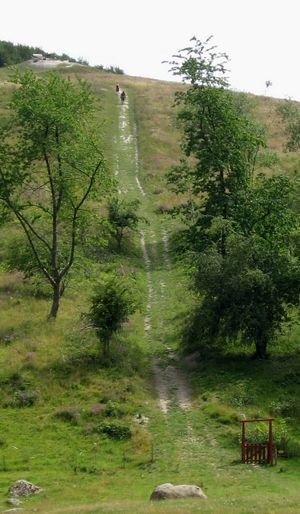
Aborrebjerg
Aborrebjerg set fra nord. En stejl sti fører det sidste stykke til toppen.
Aborrebjerg er med 143 moh. det højeste punkt på Møn. Herfra er der i klart vejr udsigt til Stevns mod nord samt Farøbroerne og Storstrømsbroen mod vest.